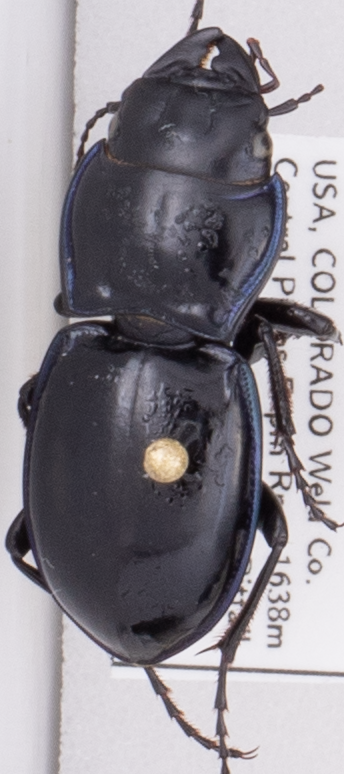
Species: Pasimachus elongatus
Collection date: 2021-09-15
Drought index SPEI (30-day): -0.83
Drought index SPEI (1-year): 0.142
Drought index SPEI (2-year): -0.71